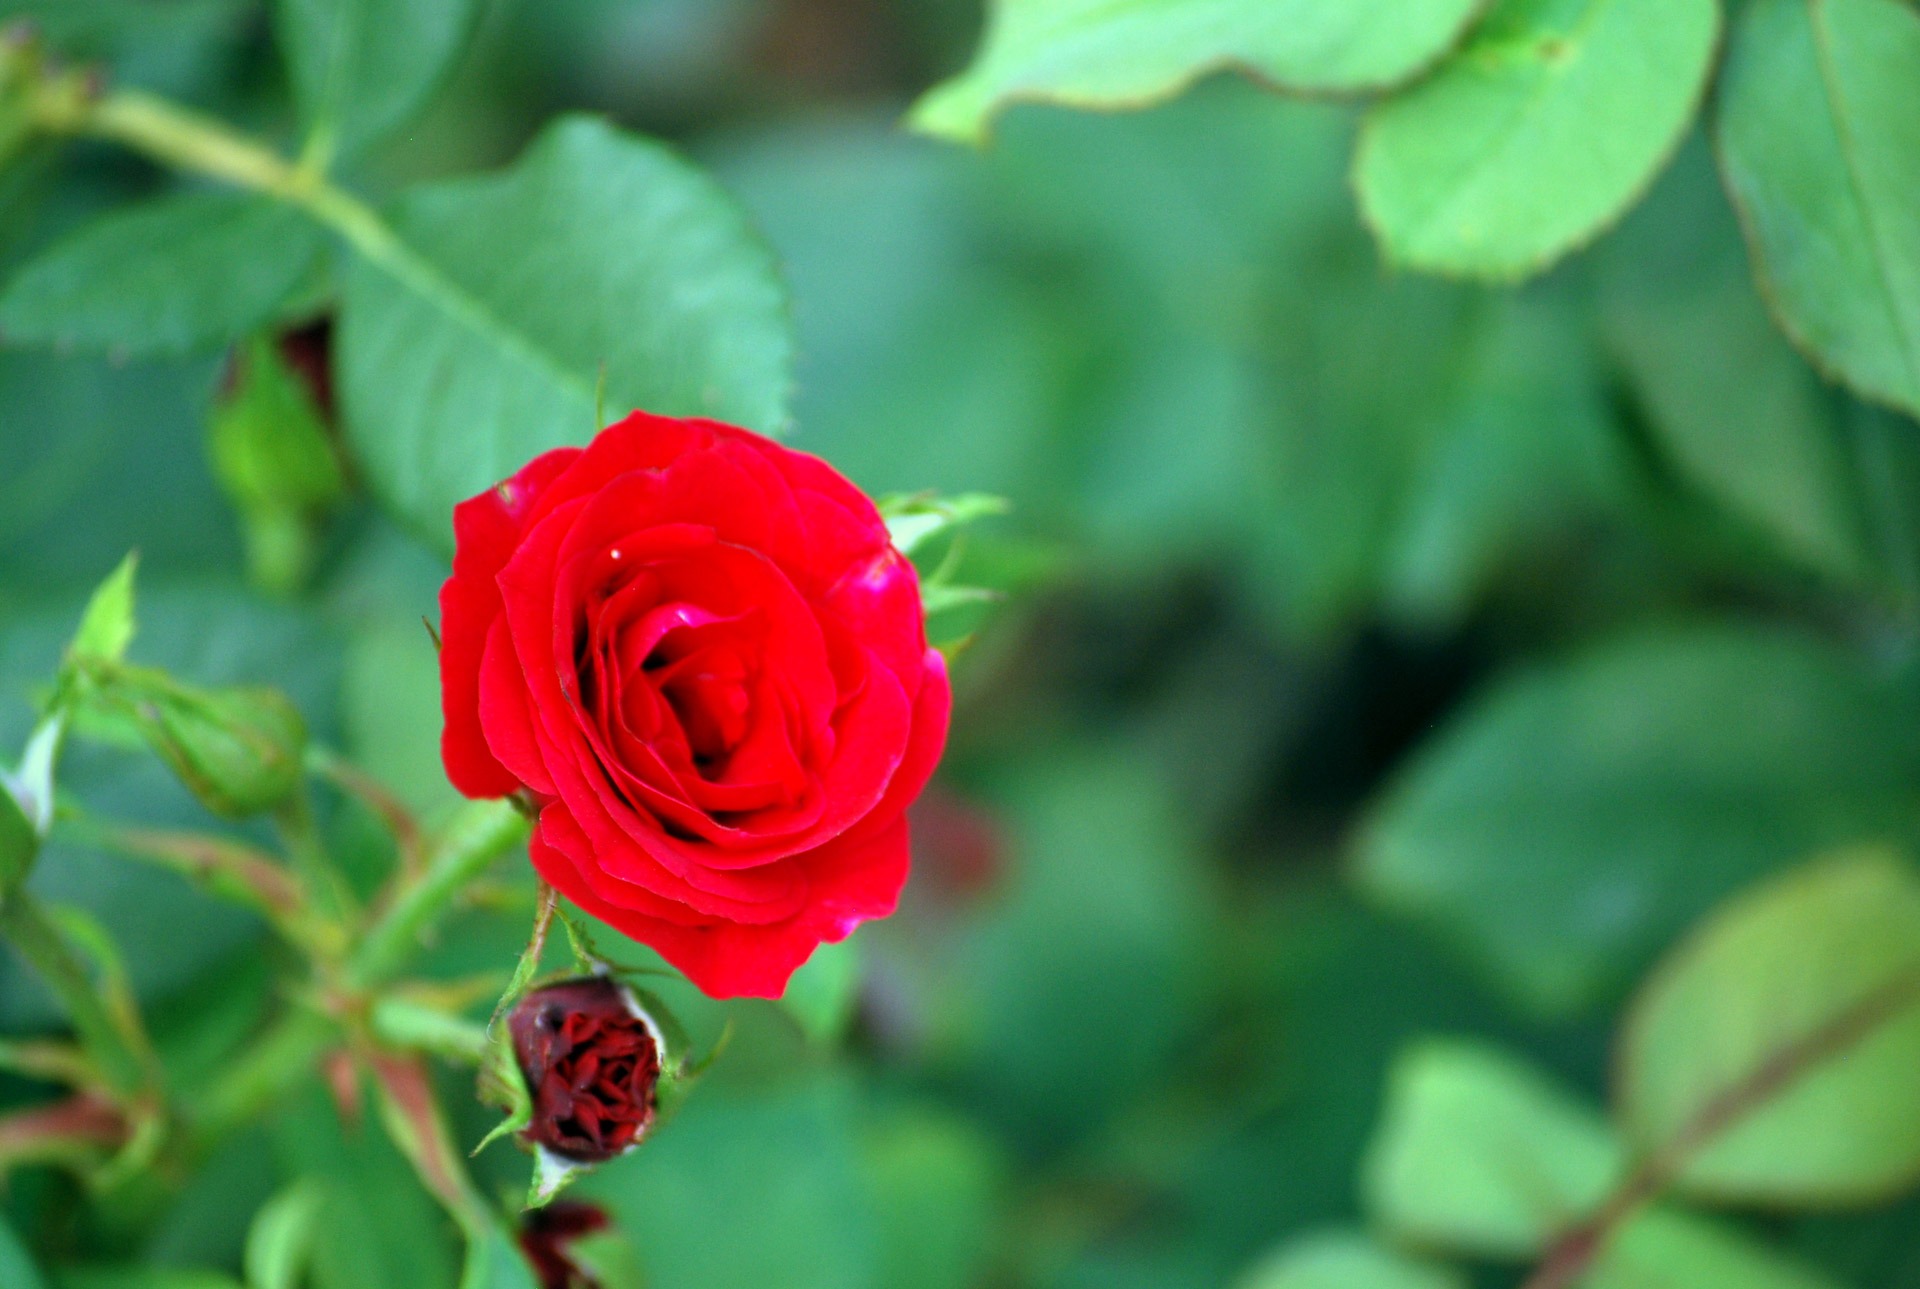
nature, plant, leaf, flower, petal, love, rose, green, red, botany, flora, variety, close up, valentine, macro photography, flowering plant, garden roses, rose family, sweetheart, plant stem, land plant, rose order